Gulnar Mammadova

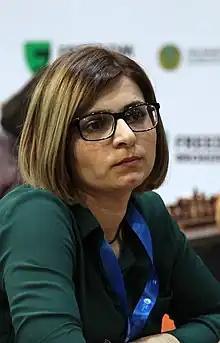
Mammadova in 2022

Gulnar Marfat qizi Mammadova (born May 11, 1991, in Ali-Bayramly) is an Azerbaijani chess player who holds the titles of International master and Woman Grandmaster.